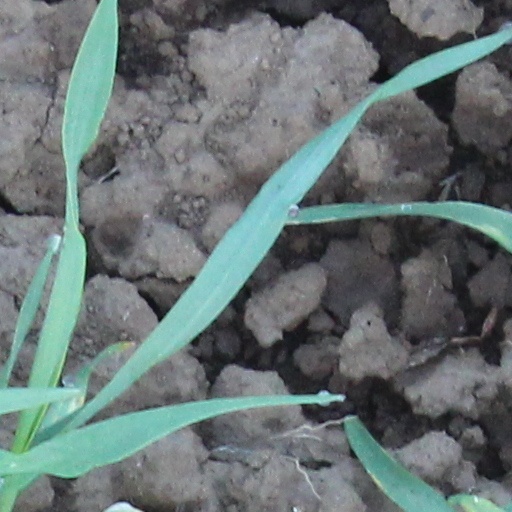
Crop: wheat